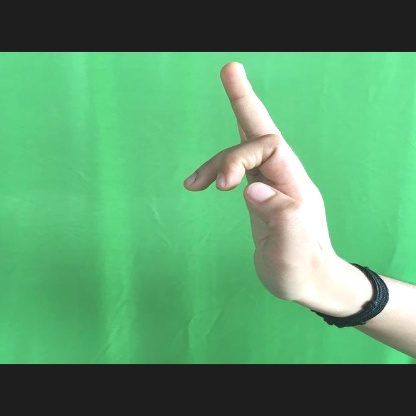
Mudra: Shukatundam